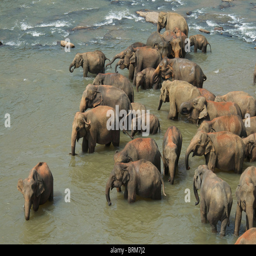
a herd of elephants in the river